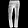
Label: Trouser